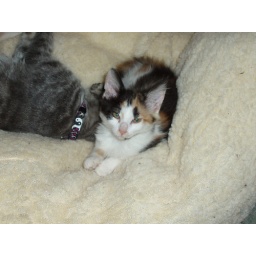
A pretty tri-color kitty we lost to a mountain lion in '06